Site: brandenburg
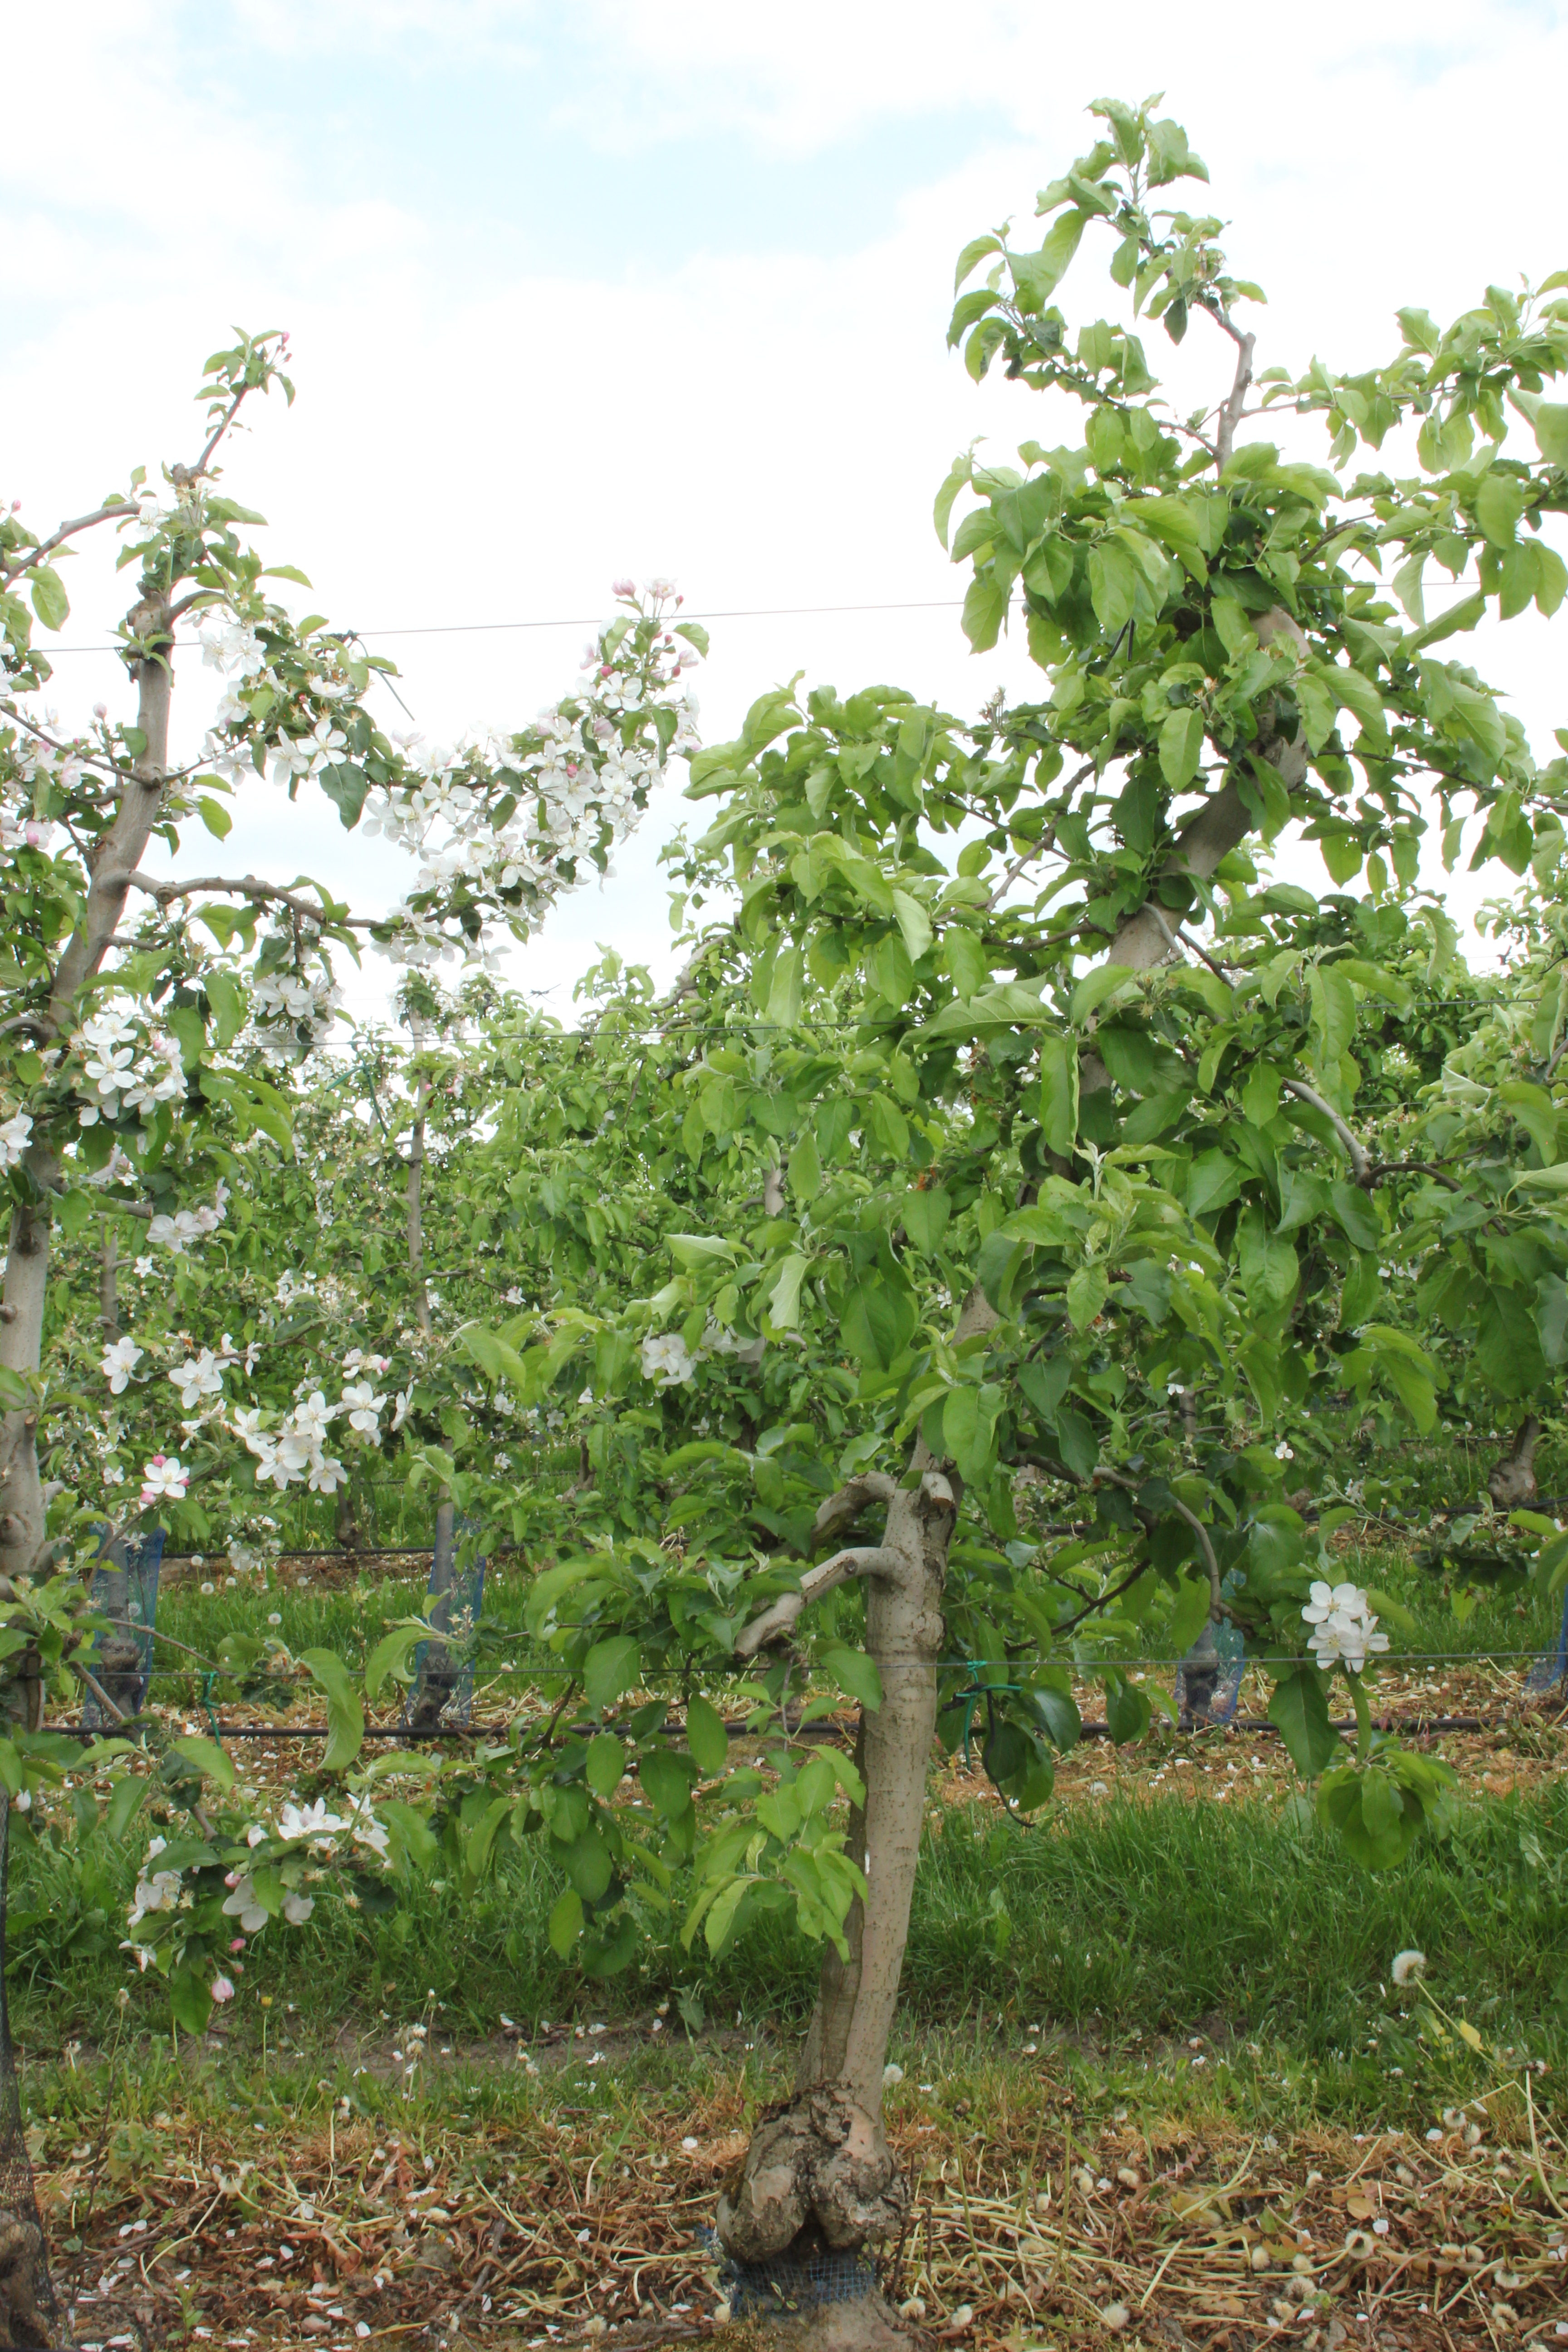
Growth stage (BBCH 67): Flowering